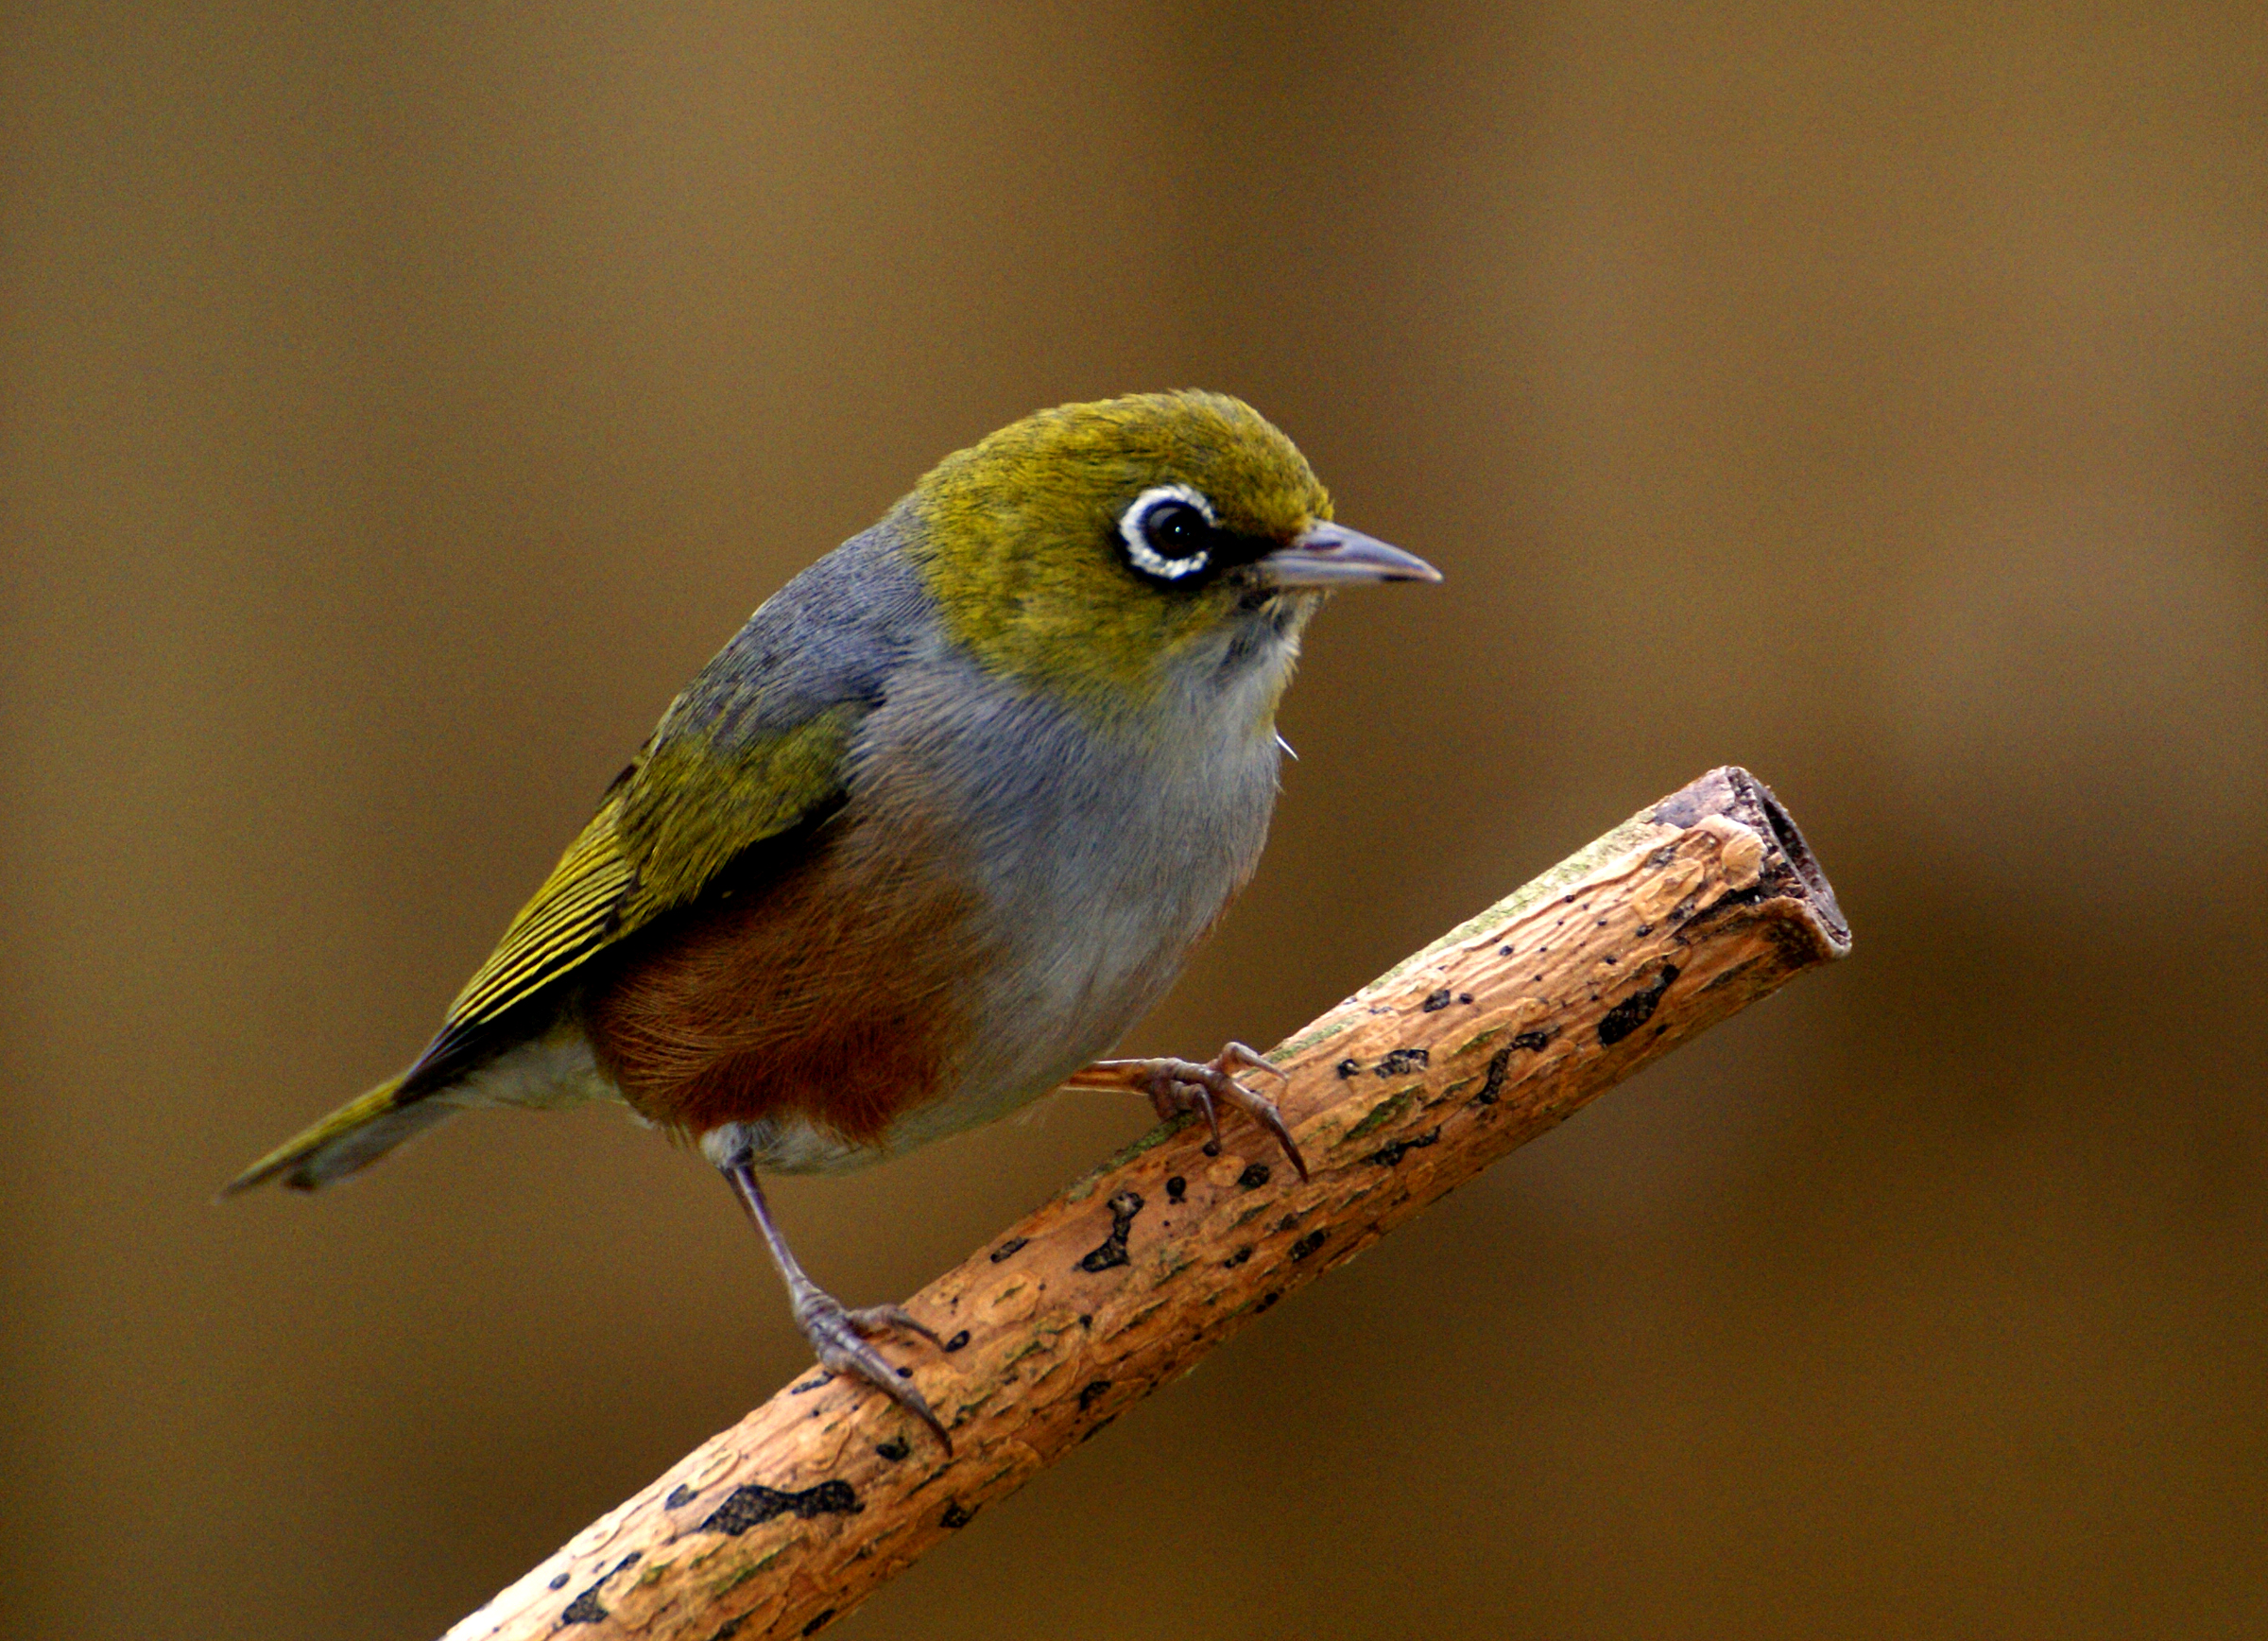
nature, branch, bird, wildlife, beak, yellow, robin, fauna, publicdomain, vertebrate, finch, silvereye, sonydslra300, newzealandbird, brambling, wren, birdonbranch, old world flycatcher, perching bird, emberizidae, nightingale, ortolan bunting, european robin